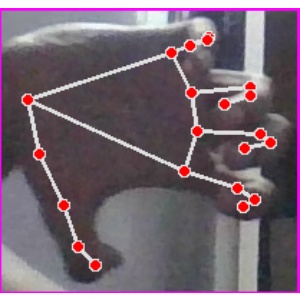
अक्षर: त